Church of Saint Demetrius, Bitola

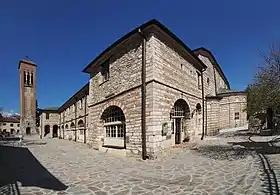
The church and its bell tower

The Church of Saint Demetrius is the main Macedonian Orthodox church of Bitola, North Macedonia, part of the Prespa-Pelagonia Diocese. It was built in 1830 and its most remarkable feature is considered to be its wood-carved iconostasis. The church bell tower was built in 1936. Saint Demetrius is listed as an Object of Cultural Heritage by the Ministry of Culture.